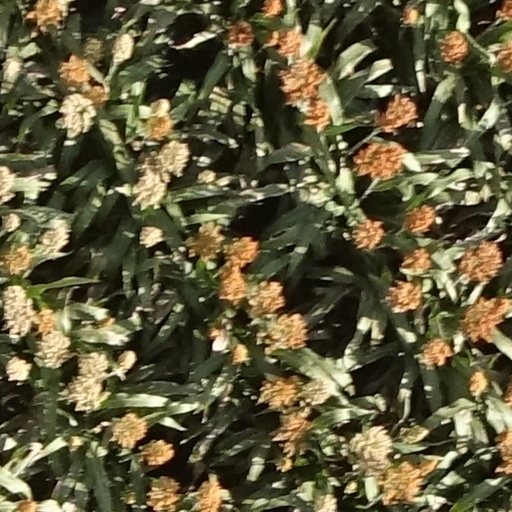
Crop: sorghum